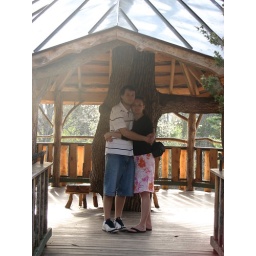
Keno i Ada posing in the tree house at oakledge park.April 2007